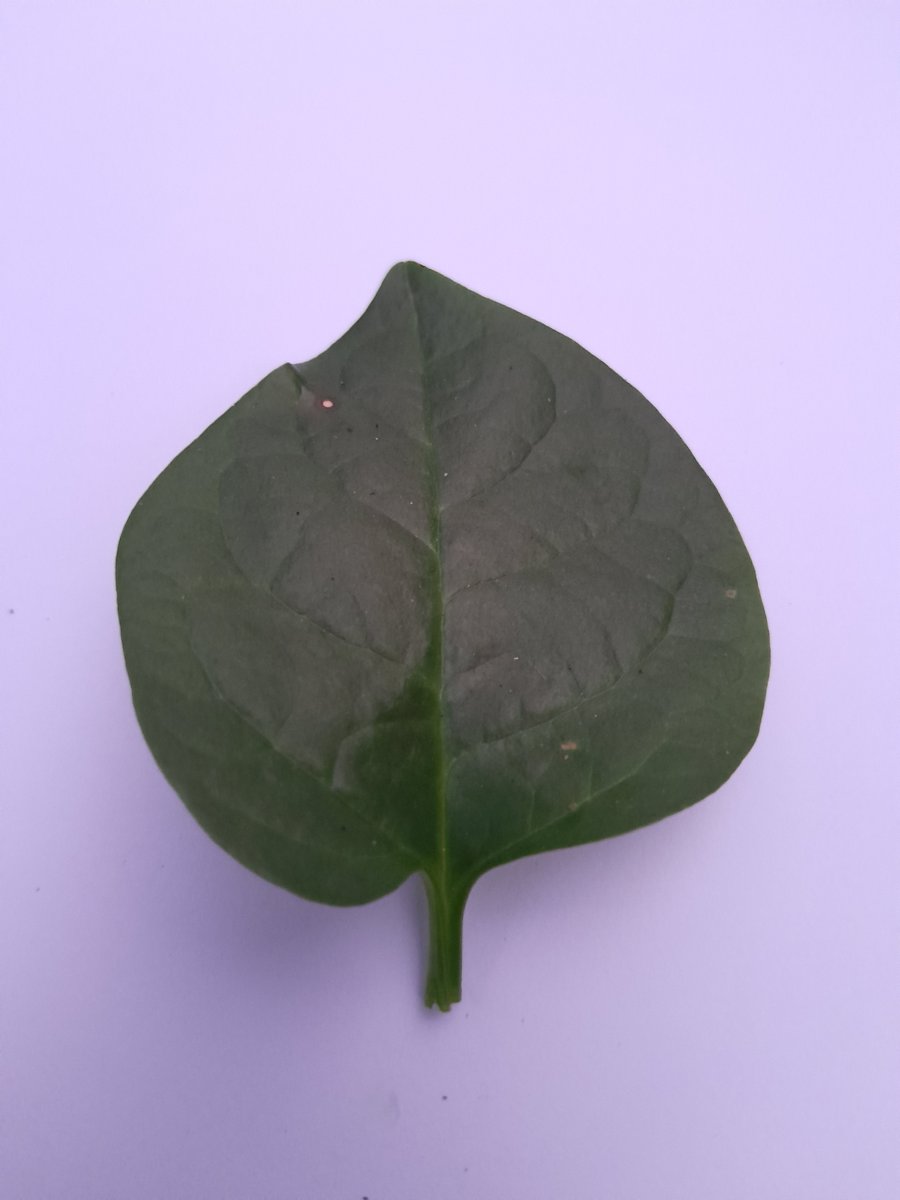
Label: Healthy-Leaf